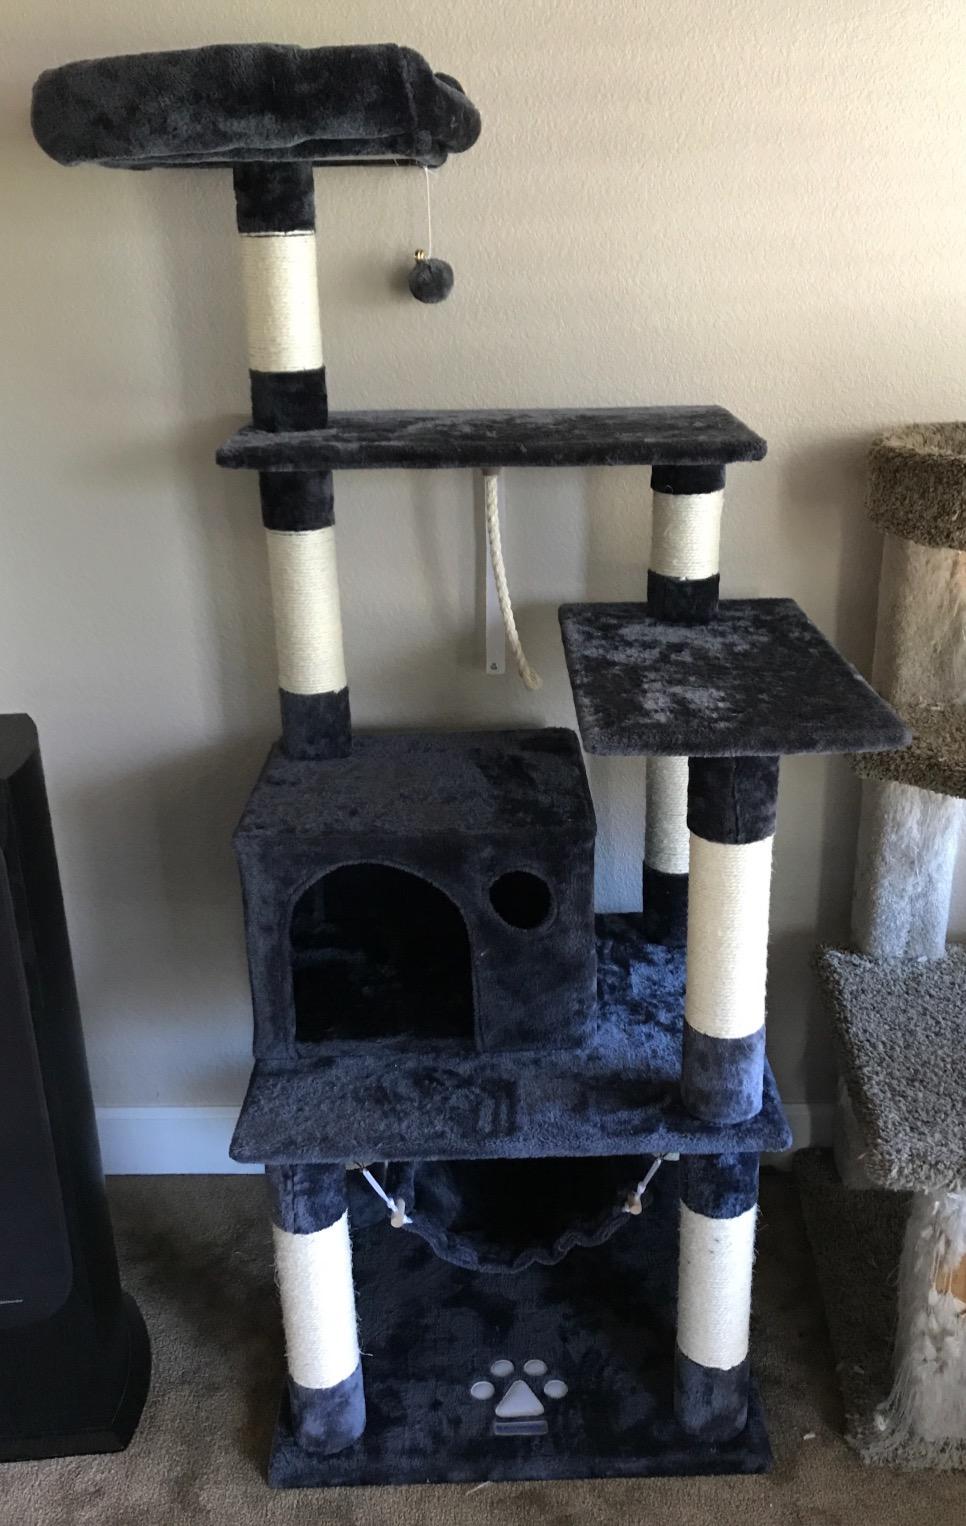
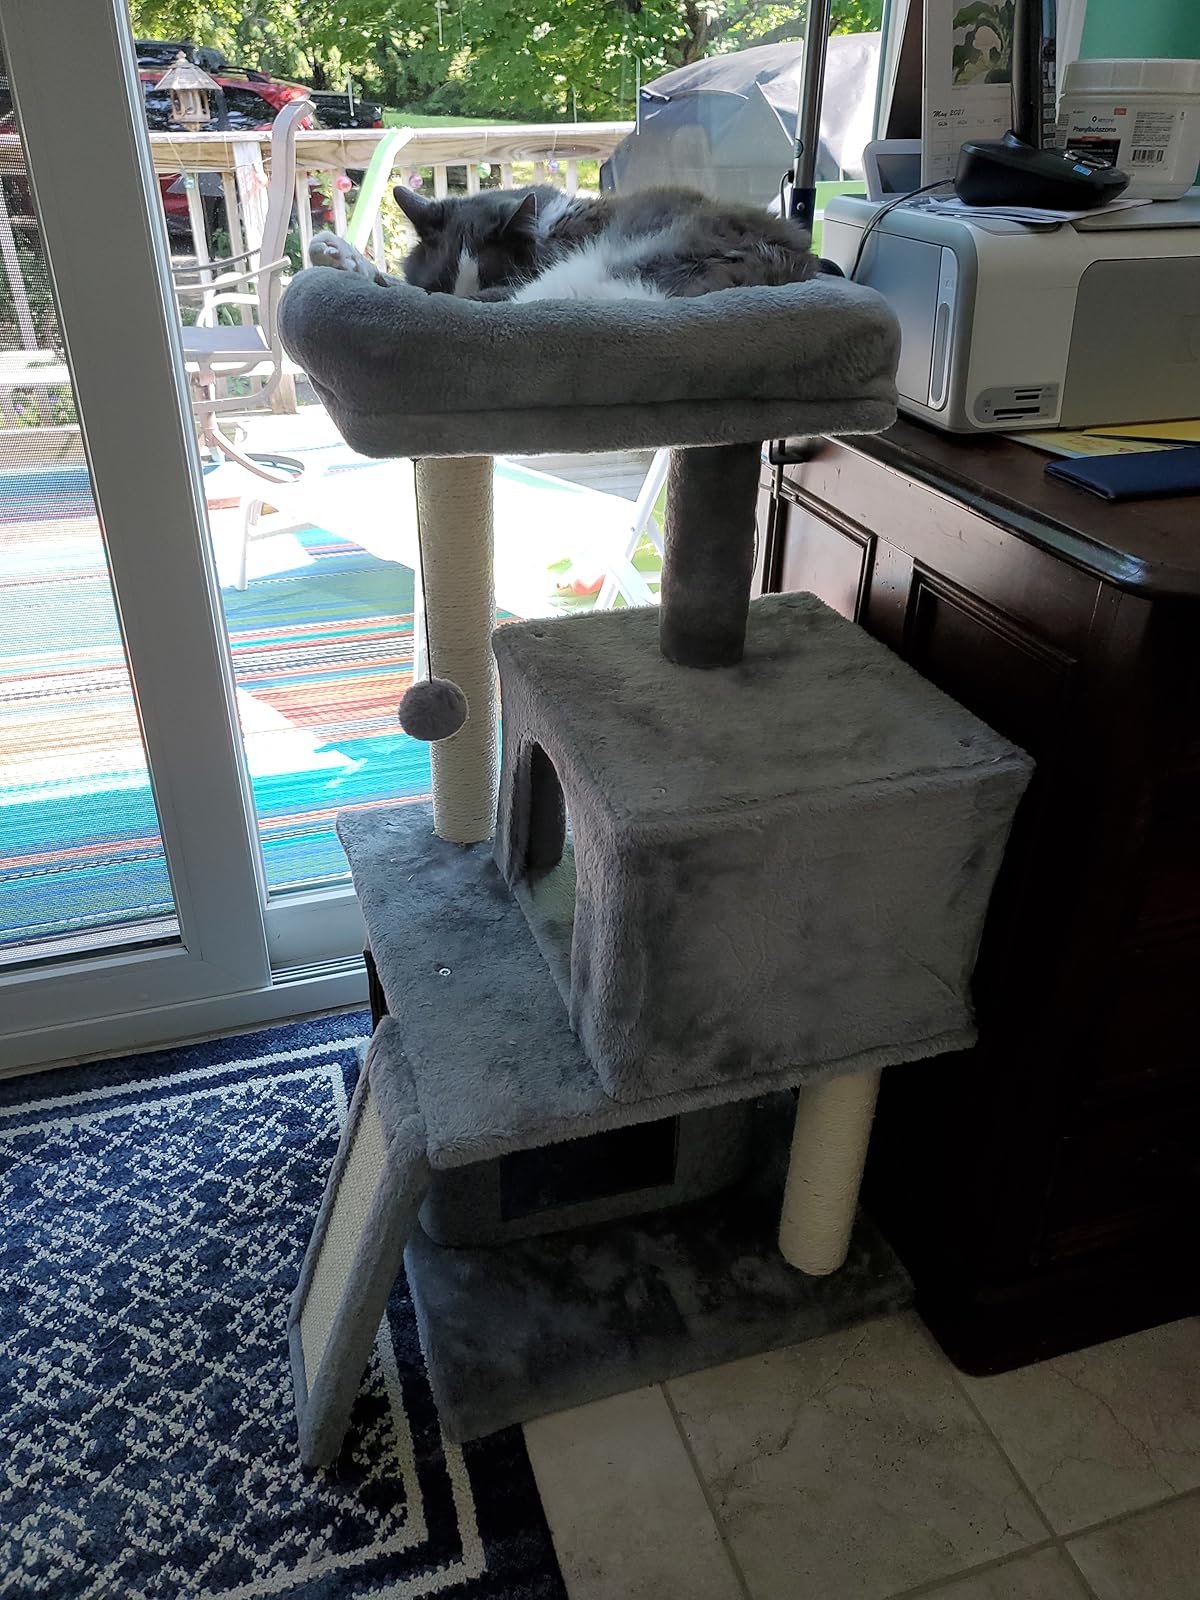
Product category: items_cat tree
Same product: no